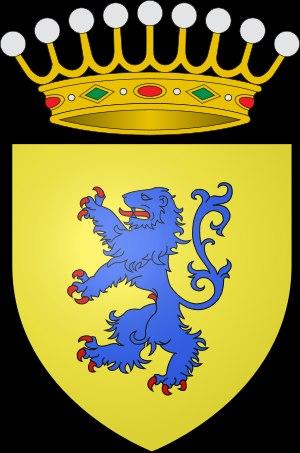
Les Oddi ou Degli Oddi est une famille de Pérouse ayant son origine à la fin du XIIᵉ siècle et dont la branche qui s'est éteinte en 1942 avait comte comme titre de noblesse.